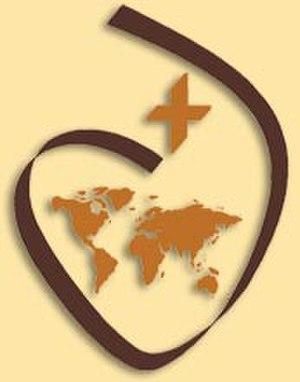
La Société du Sacré-Cœur de Jésus est une congrégation religieuse fondée en 1800 par Madeleine-Sophie Barat pour l'éducation des jeunes filles.